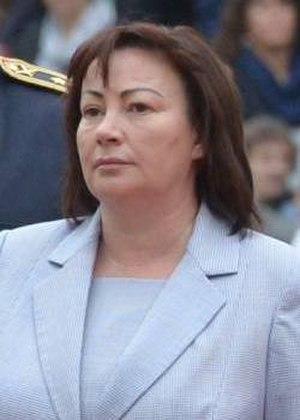
Ivana Zemanová née Bednarčíková est la Première dame de République Tchèque, épouse du président Miloš Zeman.